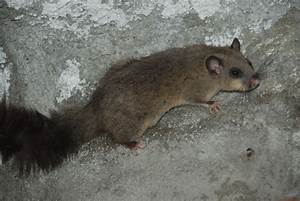
Label: squirrel